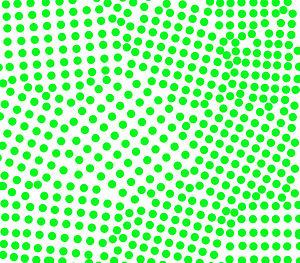
Un cristallite est un domaine de matière ayant la même structure qu'un monocristal.